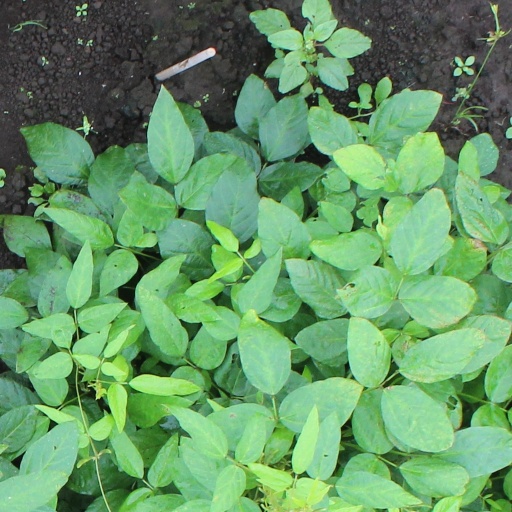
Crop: soybean